Junior Guerra

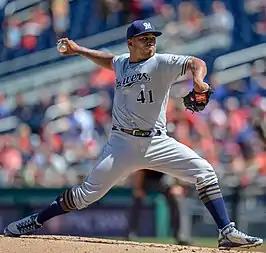
Guerra with the Milwaukee Brewers in 2018

Junior José Guerra Maurera (born January 16, 1985) is a Venezuelan professional baseball pitcher for the Tecolotes de los Dos Laredos of the Mexican League. He has previously played in Major League Baseball (MLB) for the Chicago White Sox, Milwaukee Brewers, Arizona Diamondbacks, and Los Angeles Angels. He was originally signed by the Atlanta Braves in 2001.